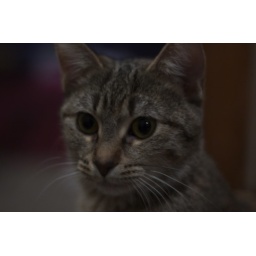
She's SO cute! And she's tiny! And she LOVES people. She's sitting behind my bum in a chair right now.